The Walrus and the Whistleblower

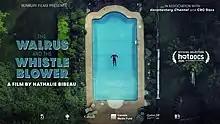
Film poster

The Walrus and the Whistleblower is a 2020 Canadian documentary film directed by Nathalie Bibeau. The film profiles Phil Demers, a former employee of Marineland who attempted to blow the whistle on allegedly inhumane treatment of animals at the institution.